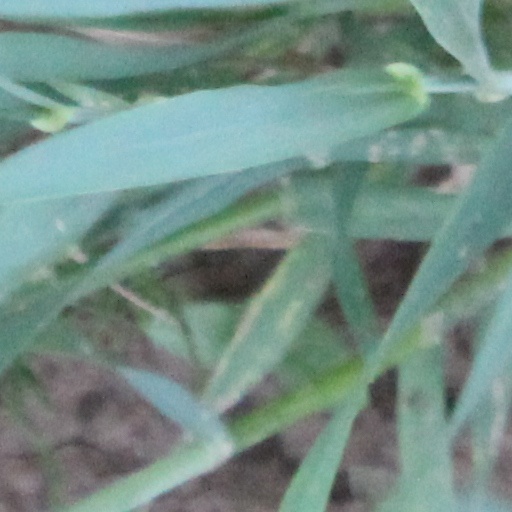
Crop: wheat